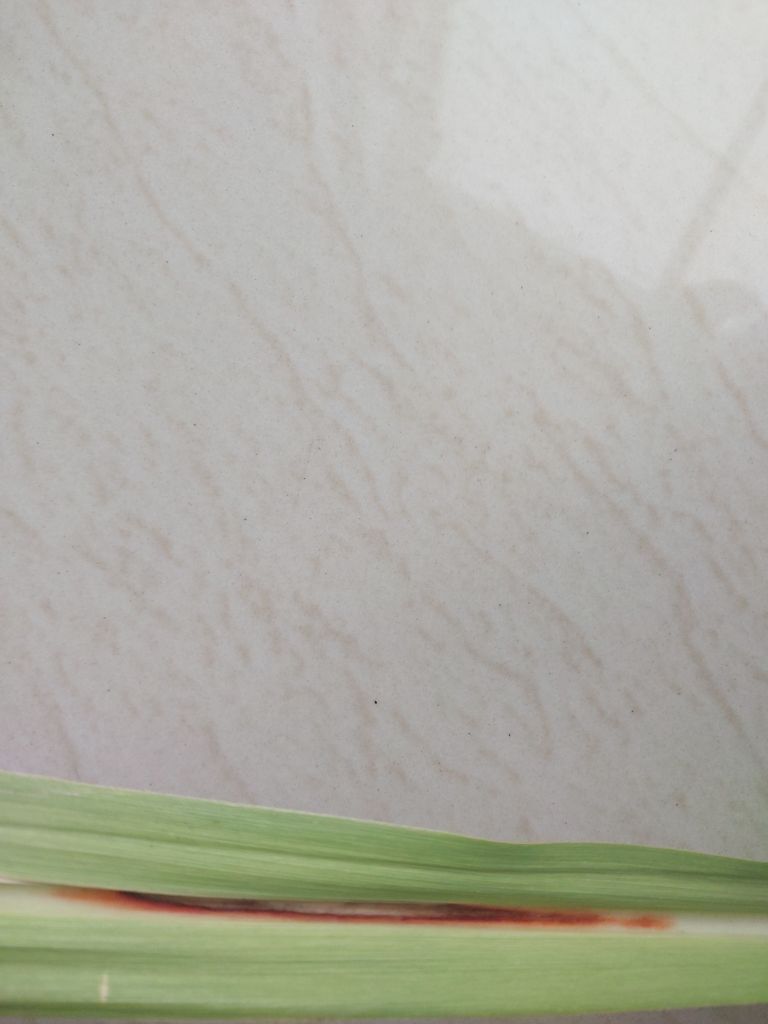
Label: Brown Spot